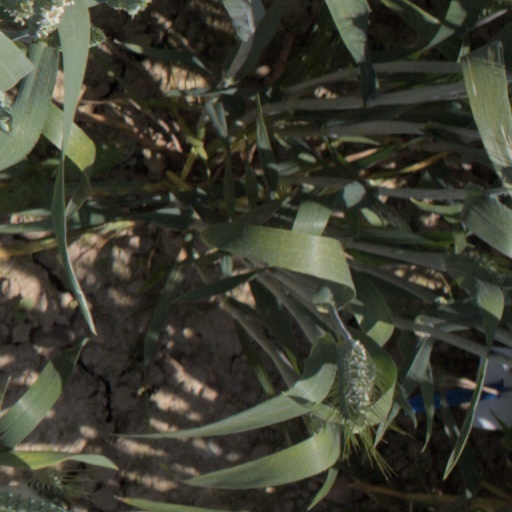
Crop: wheat